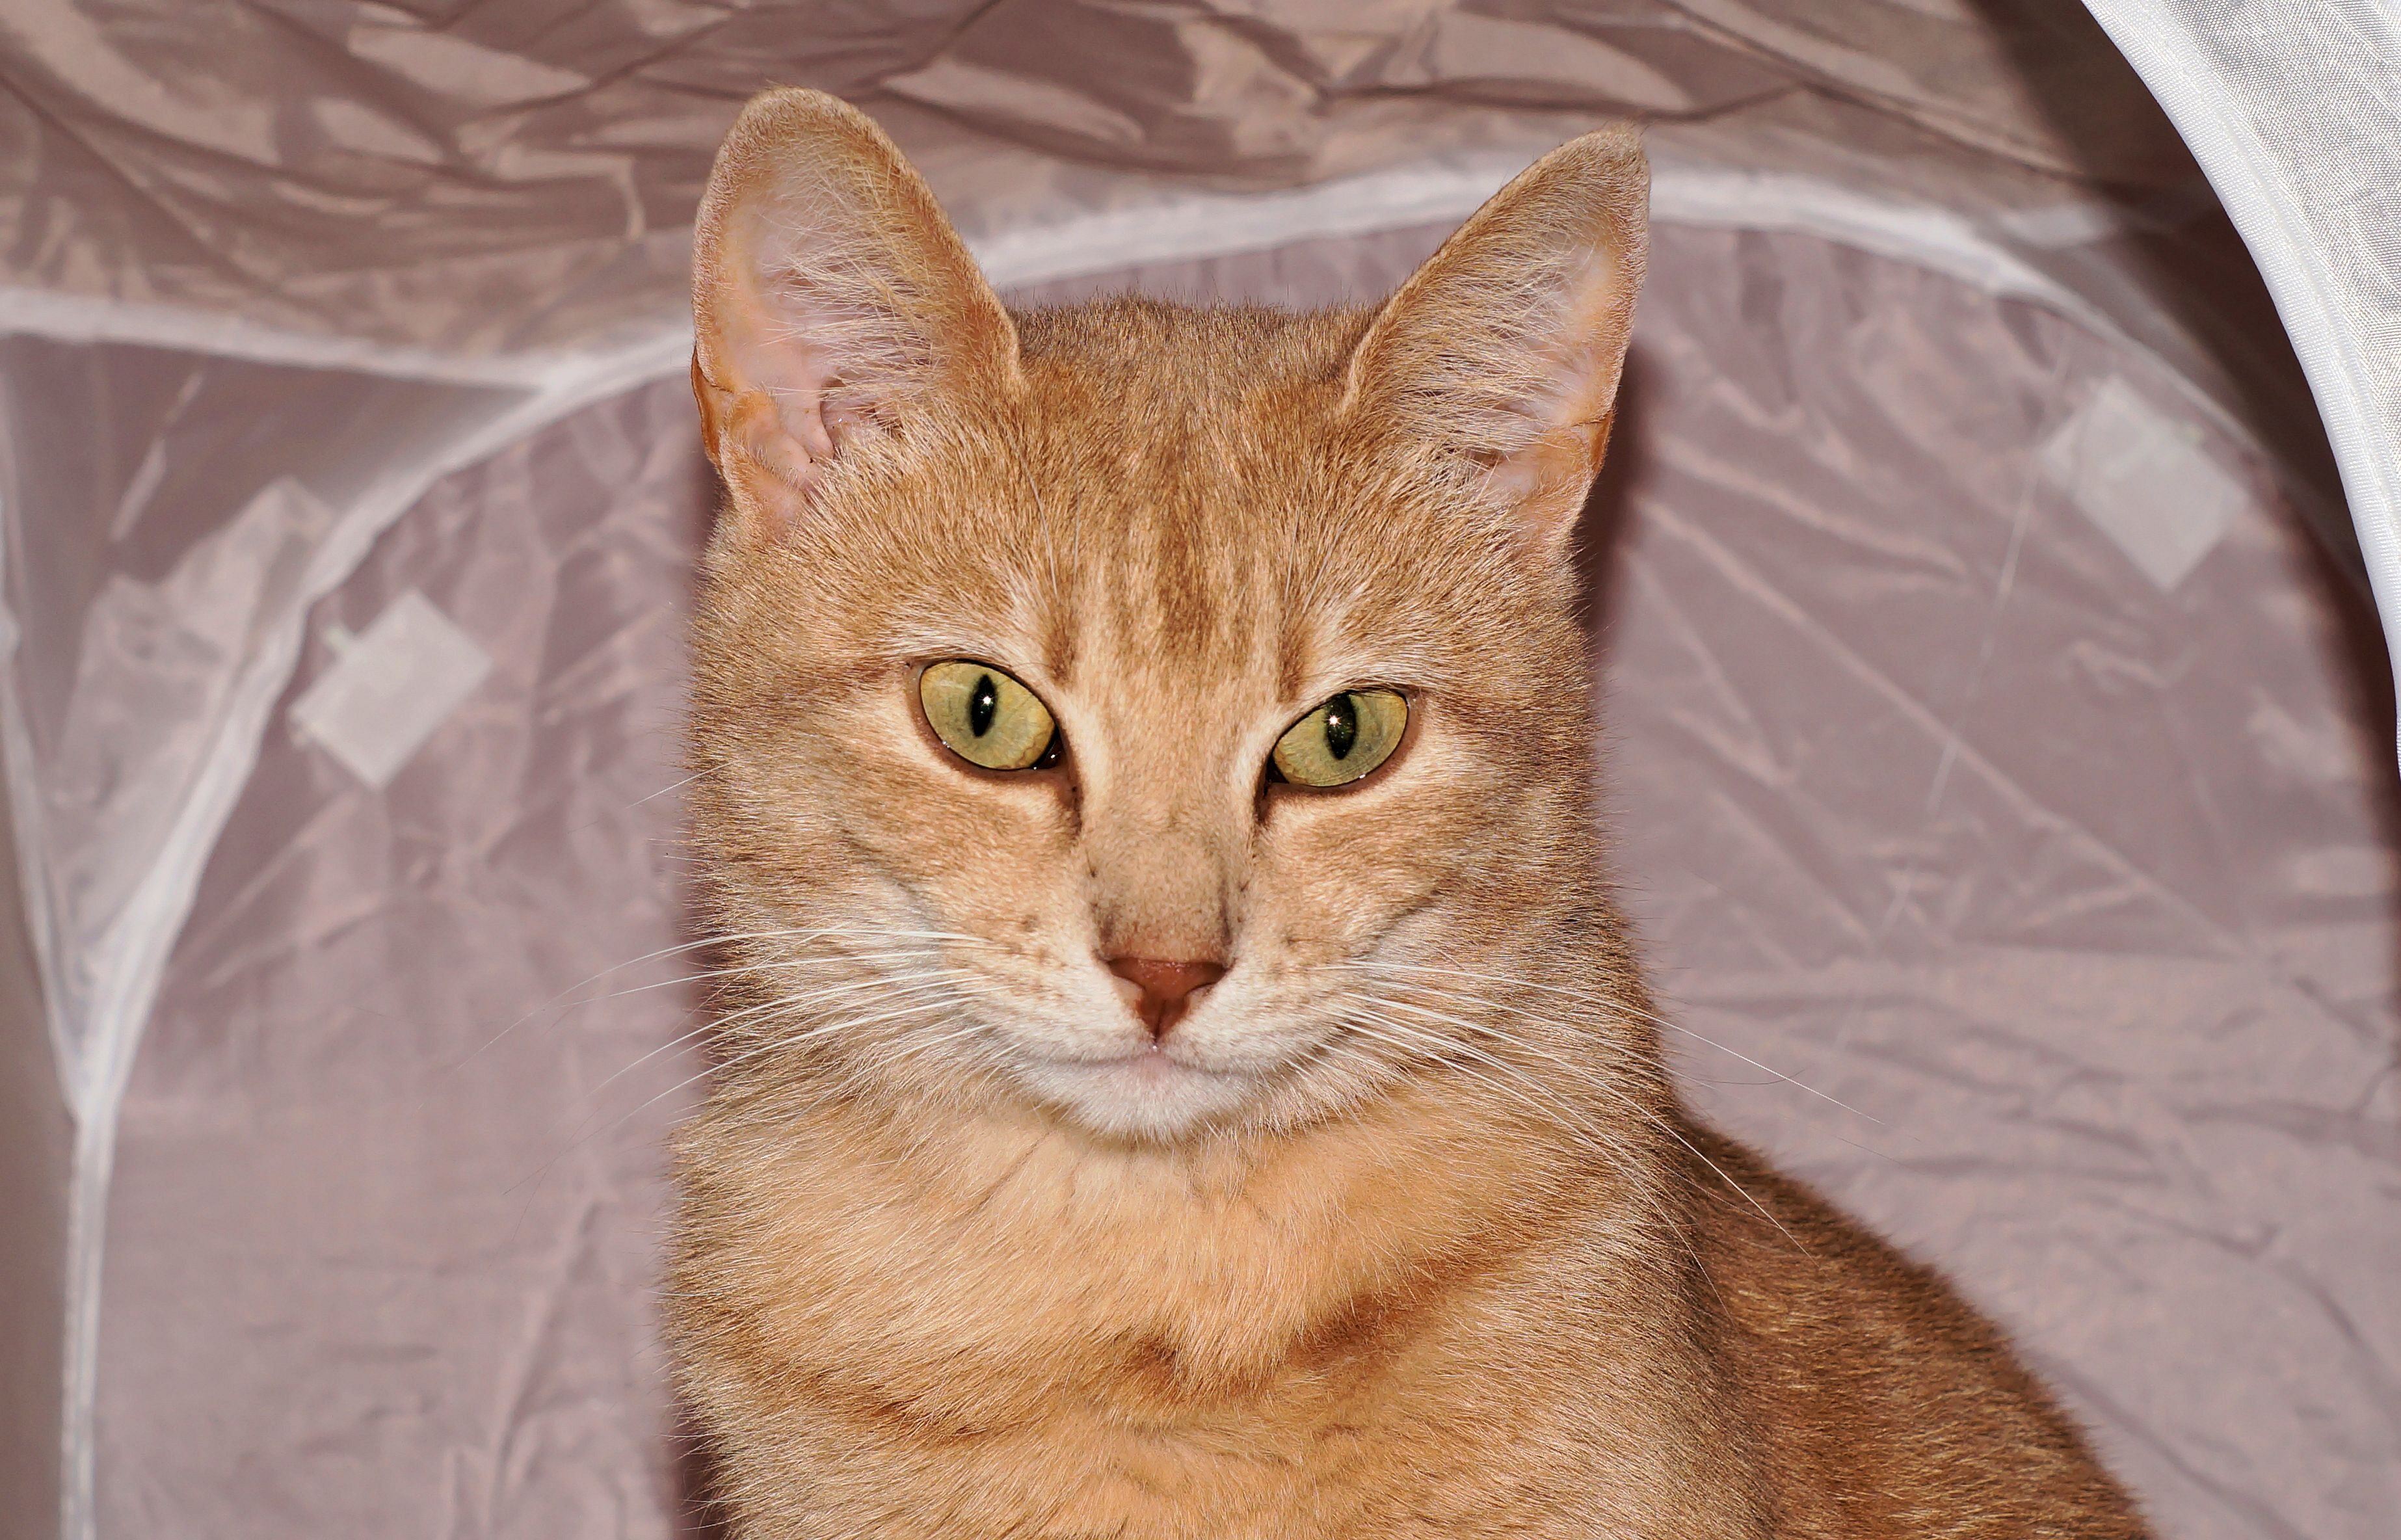
cute, female, portrait, cat, mammal, fauna, close up, nose, whiskers, vertebrate, front, domestic cat, graceful, abyssinian, tabby cat, european shorthair, small to medium sized cats, cat like mammal, carnivoran, domestic short haired cat, pixie bob, rusty spotted cat, chausie